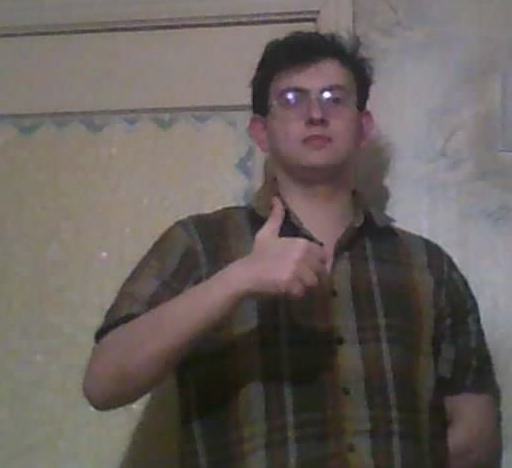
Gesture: like